John D. Read

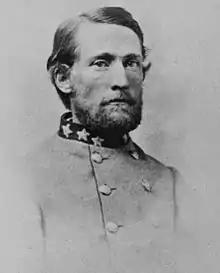
Colonel John S. Mosby, CSA

The forces of Colonel John Singleton Mosby's 43rd Battalion, Virginia Cavalry conducted an extensive guerrilla campaign behind Union lines in Northern Virginia from 1863 to 1865. In 1864, towns and Union outposts in Fairfax and Loudon Counties were frequent targets of surprise attacks from mounted cavalry from Mosby's Rangers seeking to capture Federal horses, supplies, and prisoners.